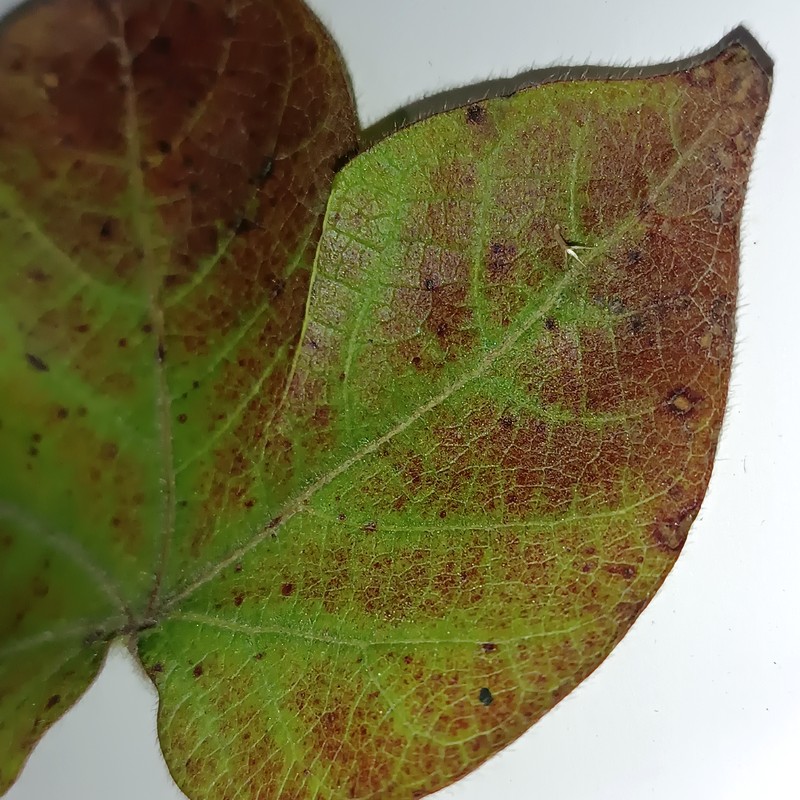
Label: Leaf Redding